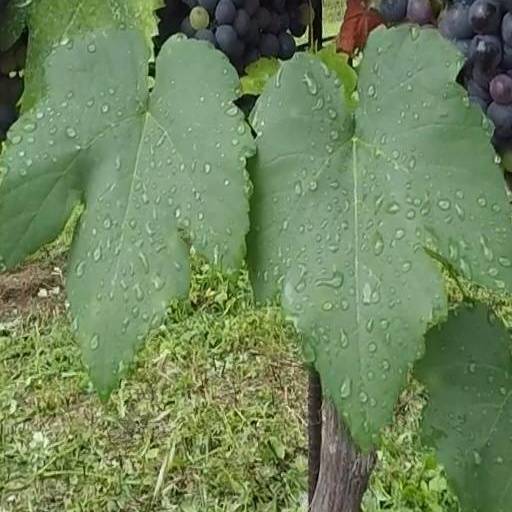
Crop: grape